GWR 5700 Class

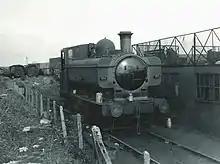
No. 9642 at Hayes scrapyard in 1965

No. 3650 was withdrawn in 1963 and then sold to P.D. Fuels, a division of Stephenson Clarke Ltd., and was used to move spoil to slag heaps at Gwaun-Cae-Gurwen colliery near Ammanford, Carmarthenshire. It was later bought and restored by members of the Great Western Society and became operational in 2009.